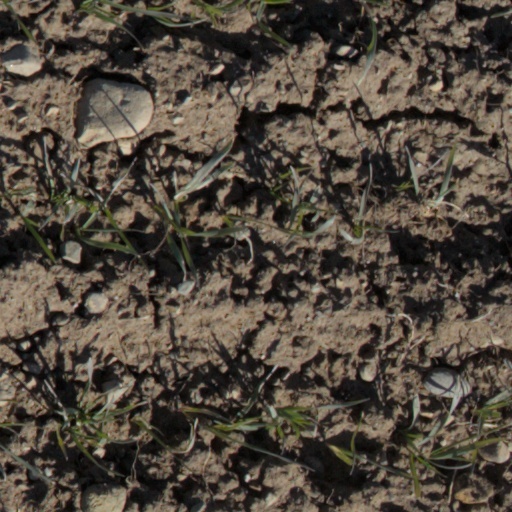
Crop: wheat